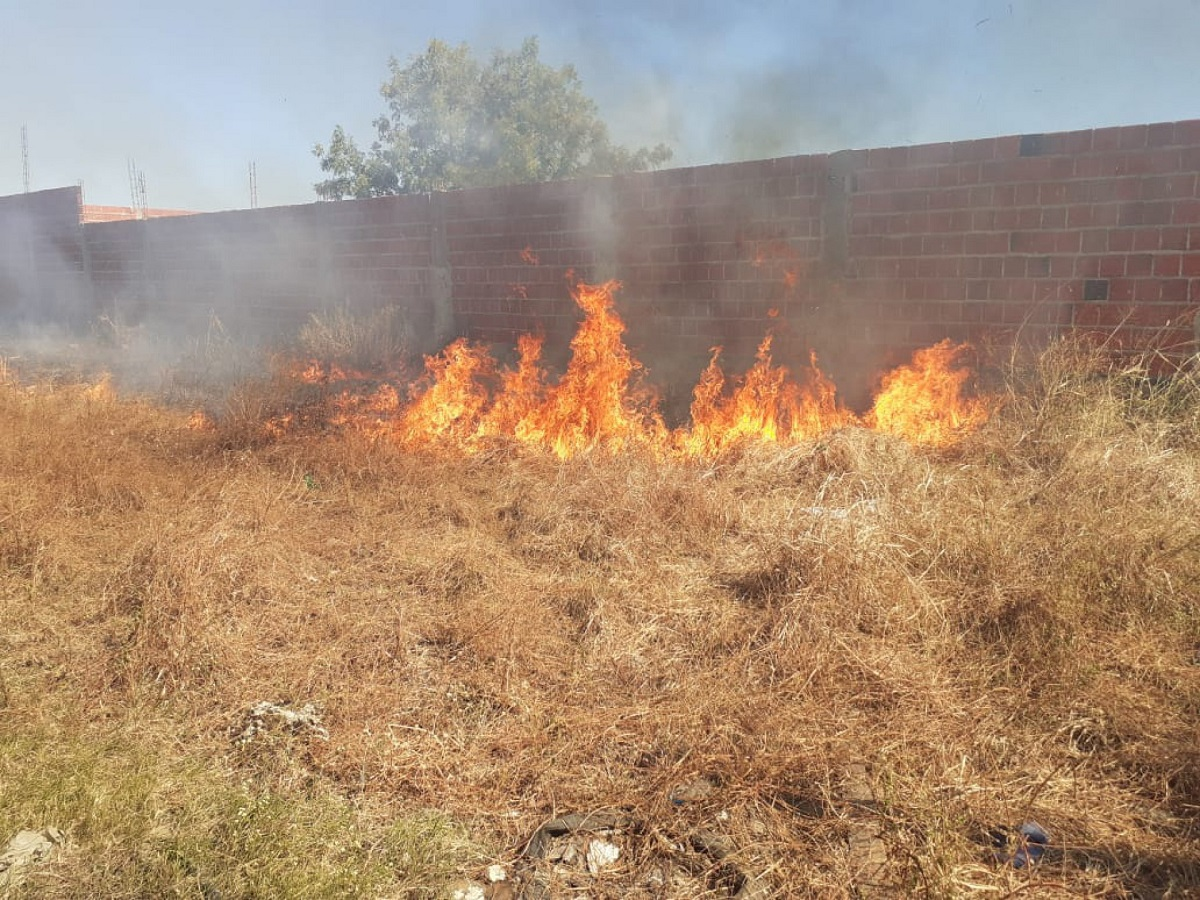
Fire: yes
Smoke: yes